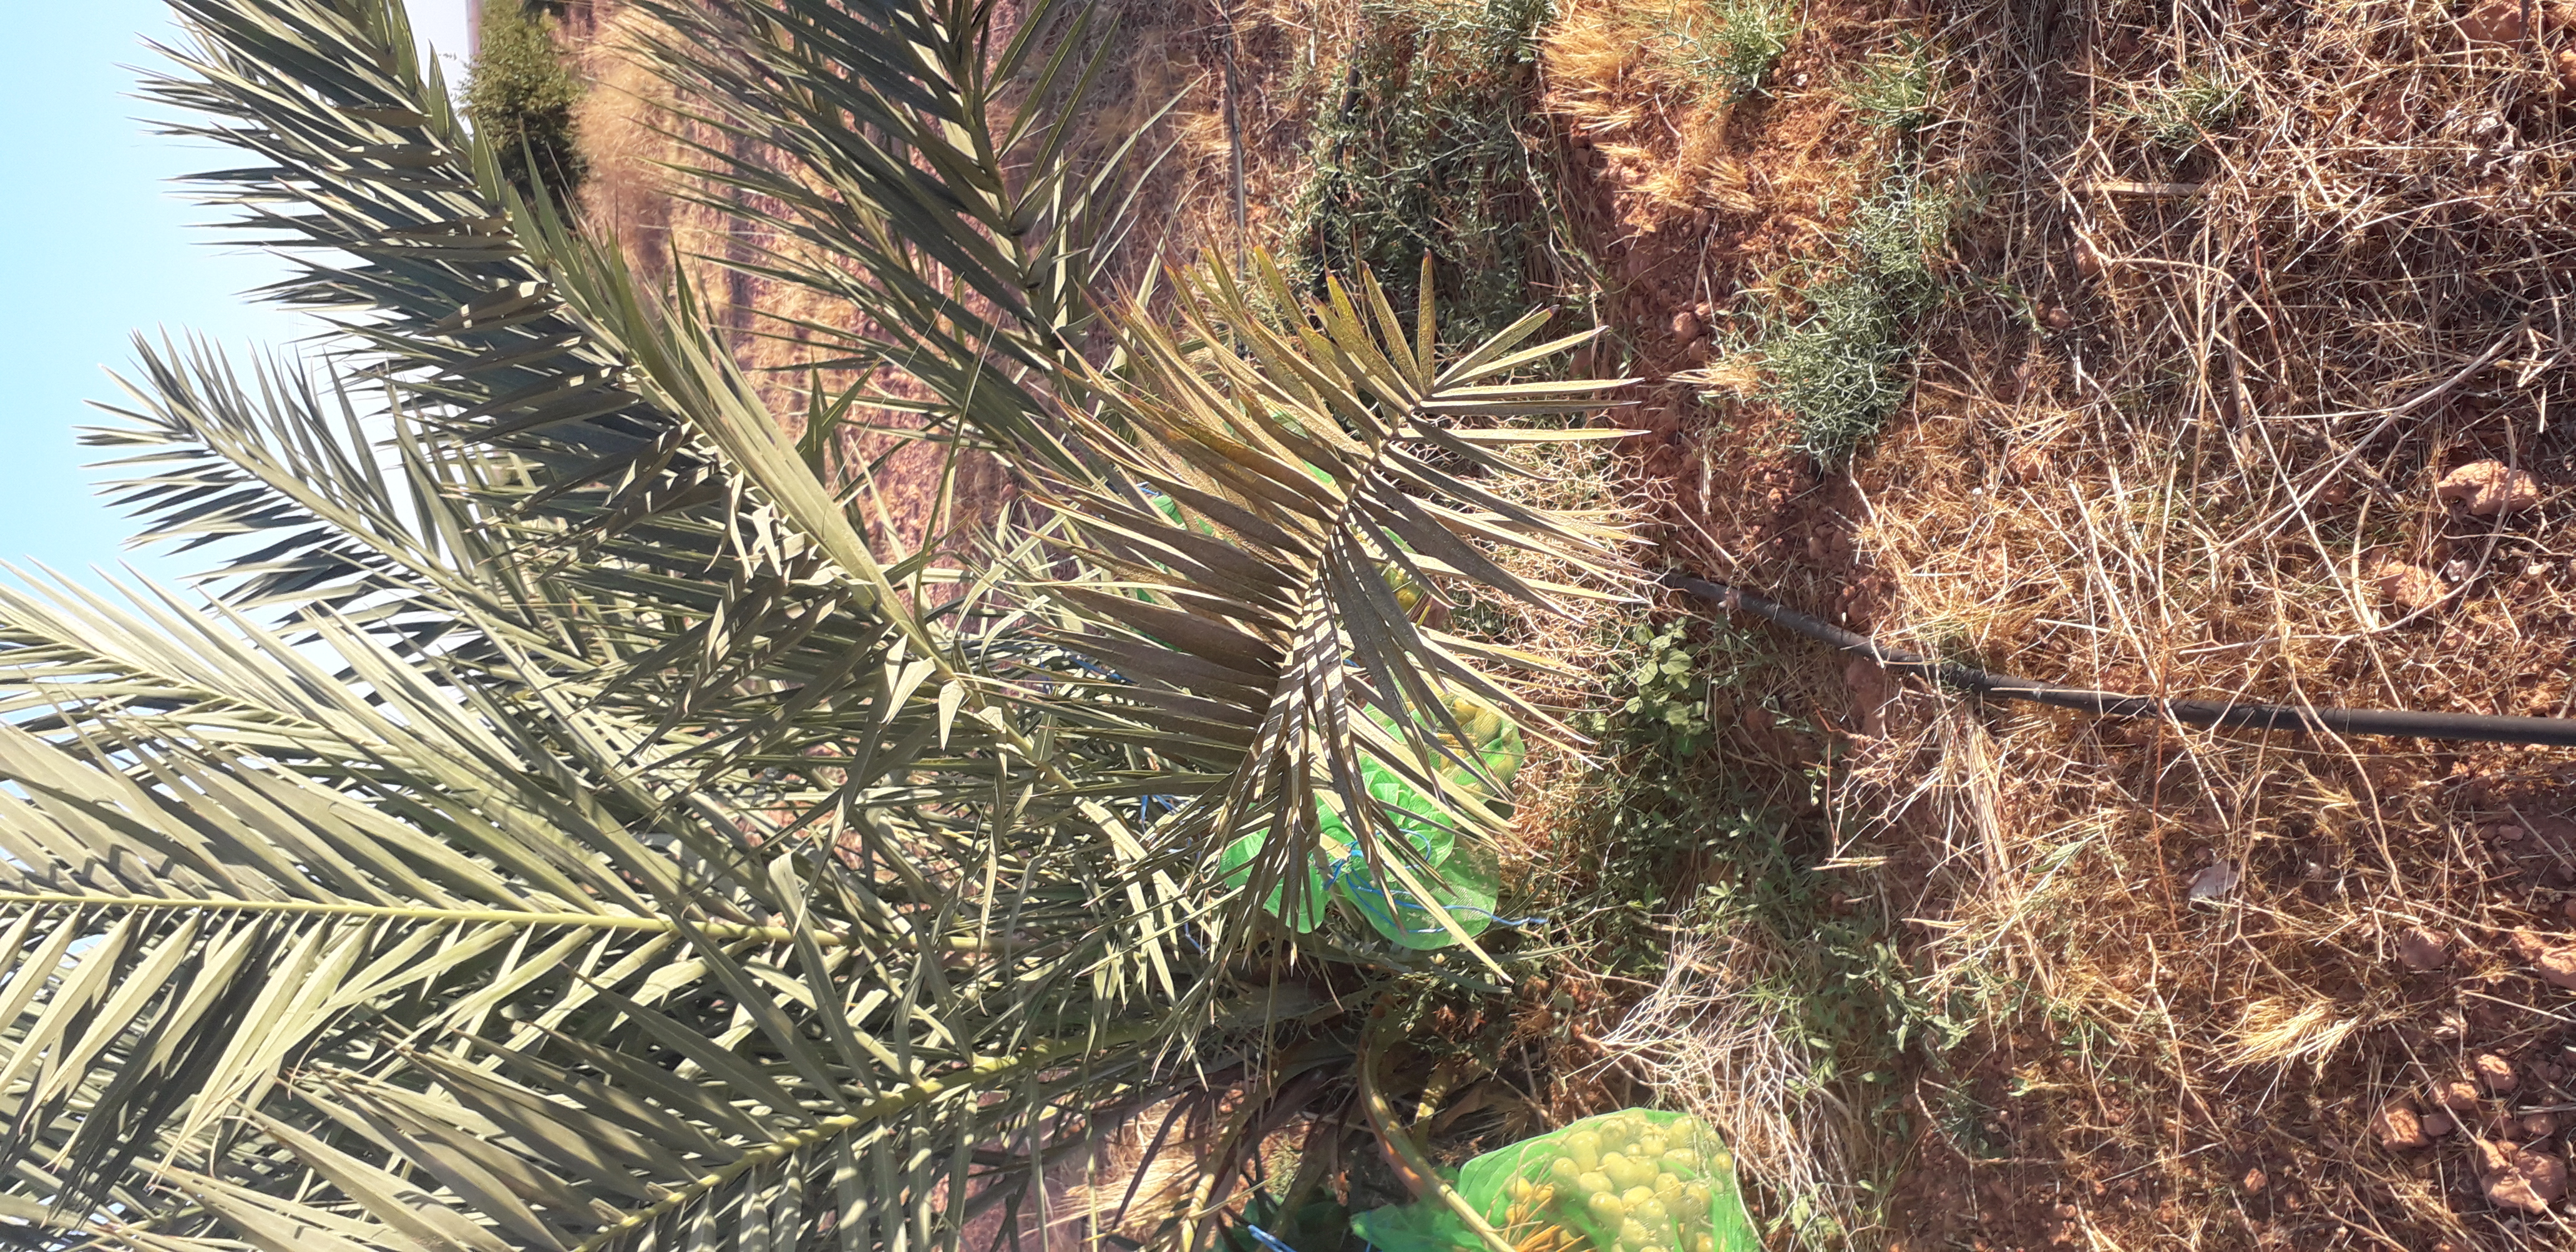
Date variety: Boufagous